Lianzhuang station

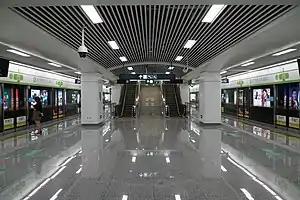

Lianzhuang is a metro station on Line 4 of the Hangzhou Metro in China. It is located in the Binjiang District of Hangzhou.